Magdalena: a Musical Adventure

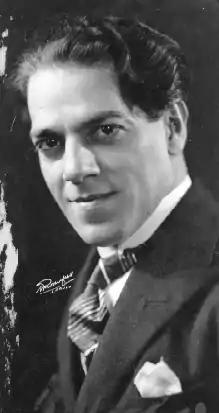
Heitor Villa-Lobos

Magdalena: a Musical Adventure is a folk operetta in two acts with music by Heitor Villa-Lobos, original book by Frederick Hazlitt Brennan and Homer Curran, and lyrics and musical adaptations by Robert Wright and George Forrest.